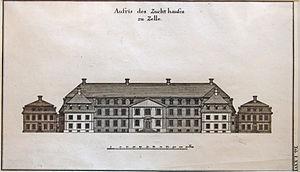
La maison d'arrêt de Celle est le centre de détention pour hommes le plus sécurisé de Basse-Saxe, possédant le statut de quartier de haute sécurité.